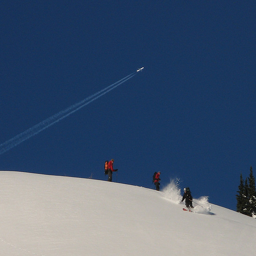
A jet flies through the air as skiies descend a snowy hill.
Skiers heading down slope with a plane overhead
Three skiers on a slope, with an airplane and contrails in the sky above them.
A military jet flying through a blue sky above a snow covered hill.
A jet in the sky and some skiers on snowy slopes